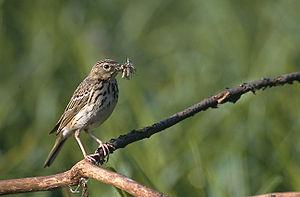
Le Site de Grand Intérêt Biologique des Viviers, plus connu sous le nom de Terril des Viviers est un ancien site de charbonnage s'étendant à l'est de Gilly, section de la ville de Charleroi.